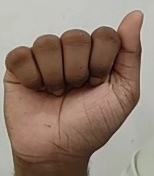
ASL sign: A